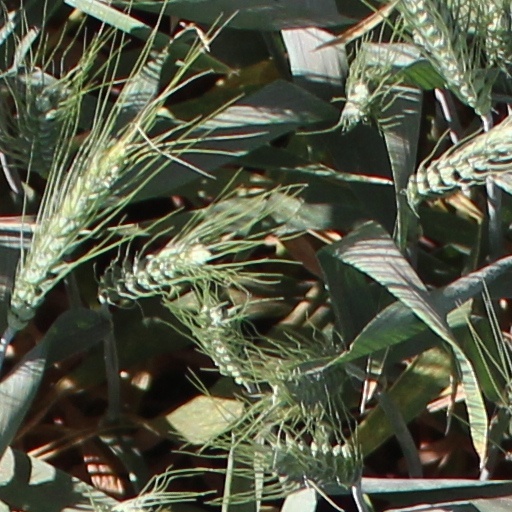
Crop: wheat